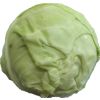
Label: images